USS Yorktown (CV-10)

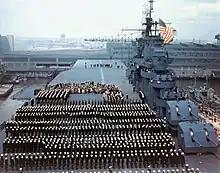
Commissioning of USS "Yorktown" on 15 April 1943

"Yorktown" remained in the Naval Station Norfolk area until 21 May 1943, when she got underway for shakedown training in the vicinity of Trinidad. She returned to Norfolk on 17 June and began post-shakedown availability. The aircraft carrier completed repairs on 1 July and began air operations out of Norfolk until 6 July, when she exited Chesapeake Bay on her way to the Pacific Ocean. She transited the Panama Canal on 11 July and departed Balboa, Panama, on 12 July. The warship arrived in Pearl Harbor on 24 July and began a month of exercises in the Hawaiian Islands. On 22 August, she stood out of Pearl Harbor, bound for her first combat of the war. Her task force, TF 15, arrived at the launching point about from Marcus Island early on the morning of 31 August. She spent most of that day launching fighter and bomber strikes on Marcus Island before beginning the retirement to Hawaii that evening. The aircraft carrier reentered Pearl Harbor on 7 September and remained there for two days.